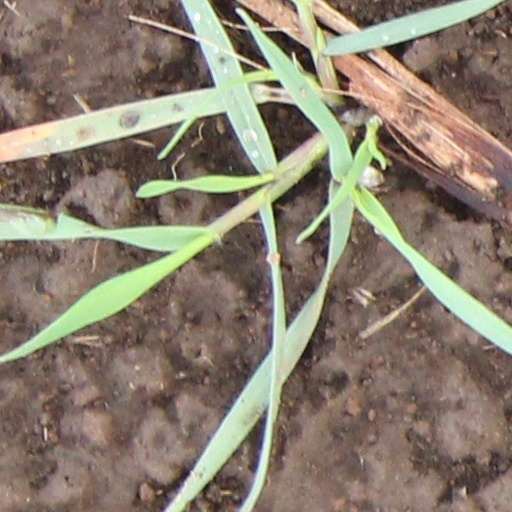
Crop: wheat